Welch Allyn

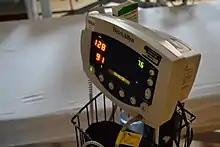
Welch Allyn sphygmomanometer

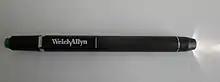
Welch Allyn medical halogen penlight for observing pupillary light reflex and pharynx

Welch Allyn, Inc. is an American manufacturer of medical devices and patient monitoring systems. Headquartered in Skaneateles Falls, New York, it was family-owned until it was acquired in 2015 by Hillrom. Hillrom was purchased by Baxter International in 2021.